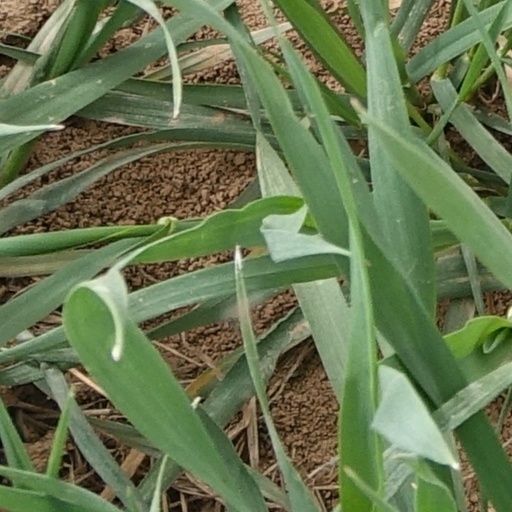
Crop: wheat